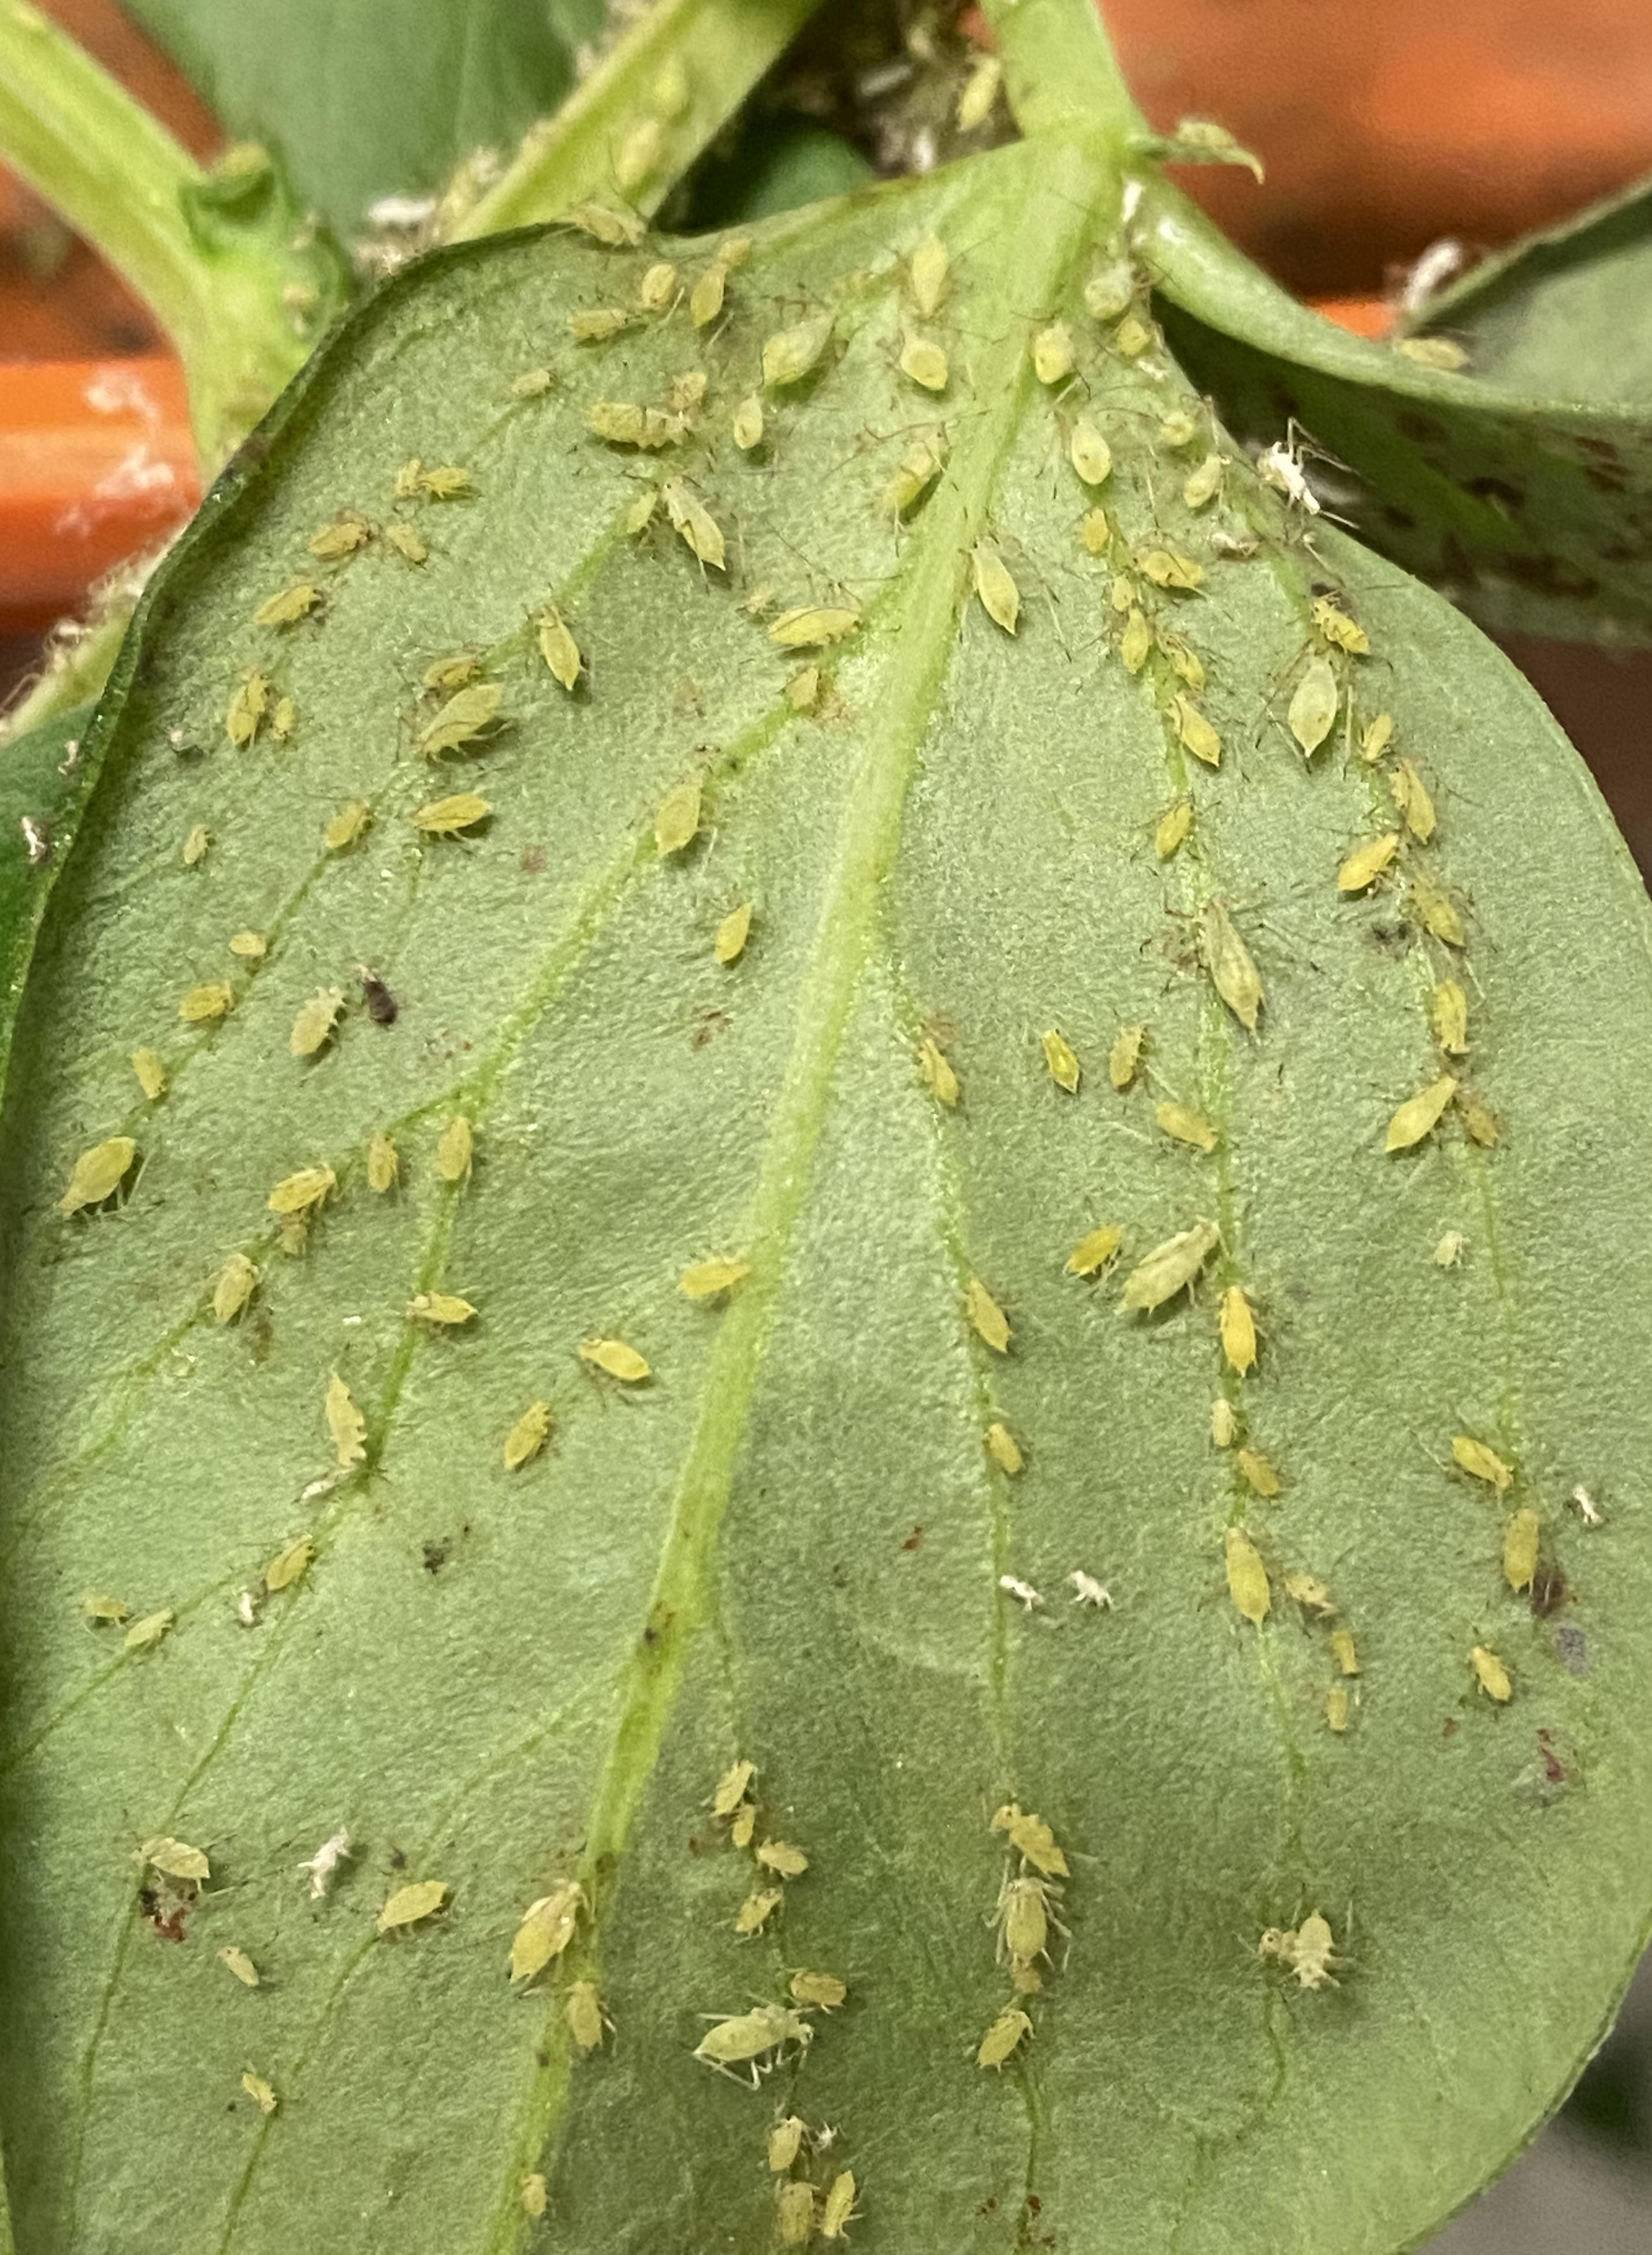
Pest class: pea_aphid